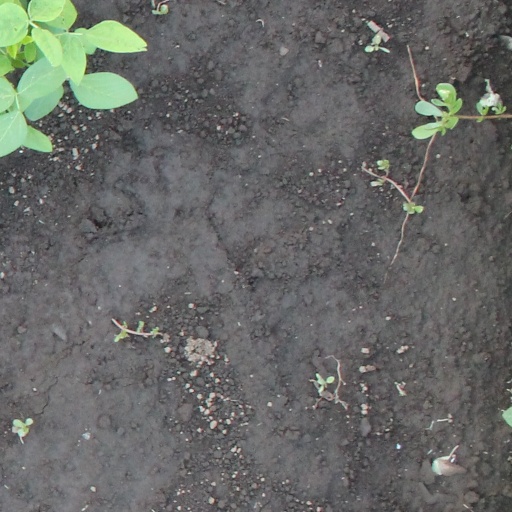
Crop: soybean